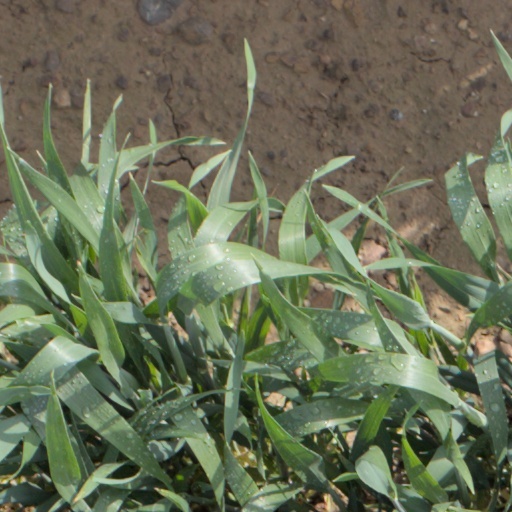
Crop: wheat